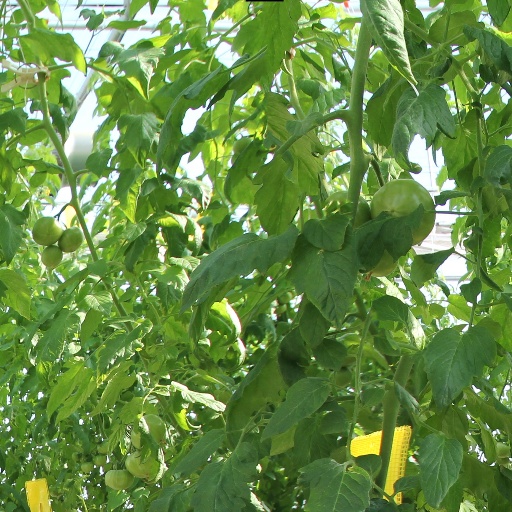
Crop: tomato